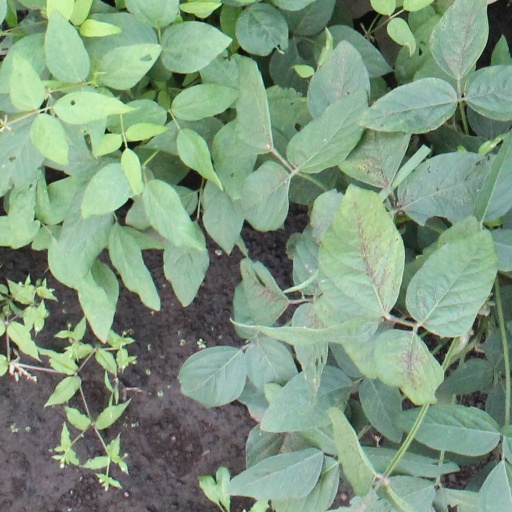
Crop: soybean